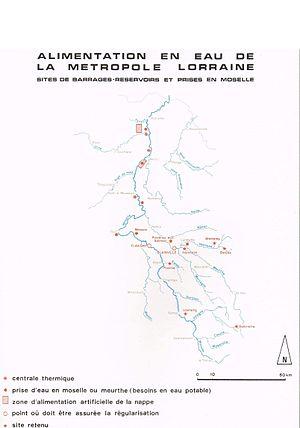
Lorraine, Alimentation en eau de la métropole lorraine
Le projet de réalisation d’un lac baptisé « lac de Noirgueux », puis Lac du Val Moselle et enfin Lac nautique de Remiremont, dans les Vosges, a été imaginé sur la Moselle au nord-est de la France.